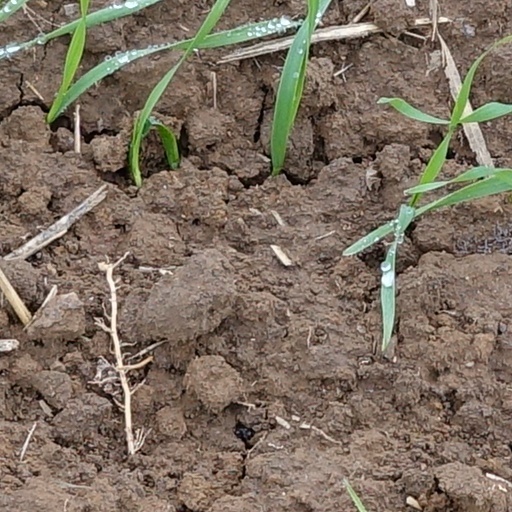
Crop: wheat